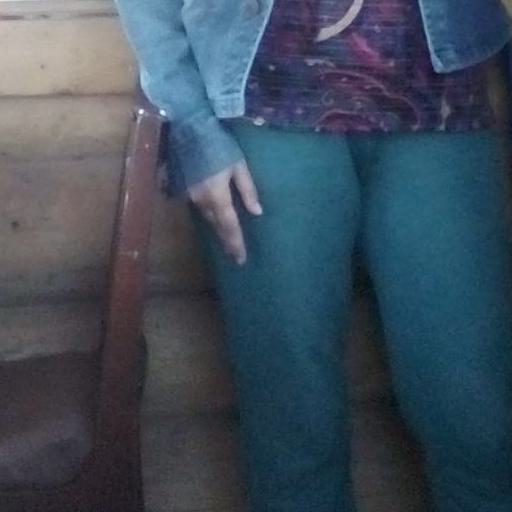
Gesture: no_gesture